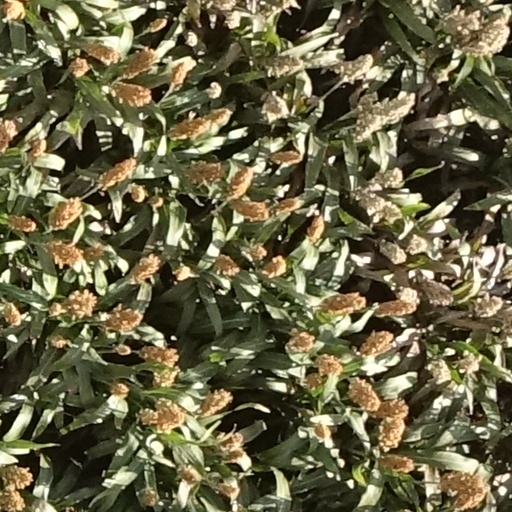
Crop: sorghum